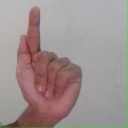
अक्षर: ळ